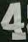
Number: 4